Pacer (British Rail)

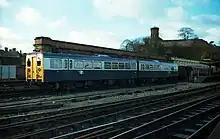
The prototype Pacer Class 140

The Pacer series was the result of an experiment to assess the viability of using bus parts to create a diesel multiple unit. The two-car Class 140 was a prototype vehicle that was built in 1980 at British Rail Engineering Limited (BREL)'s Derby Litchurch Lane Works. This prototype was introduced with much fanfare during June 1981. During its trial period, the Class 140 toured various lines across the UK. It later functioned as a demonstration unit for the incoming fleet based on the type, the . By 1985, the unit was in use as a driver training vehicle. From September 1986, the sole Class 140 was allocated to Neville Hill.